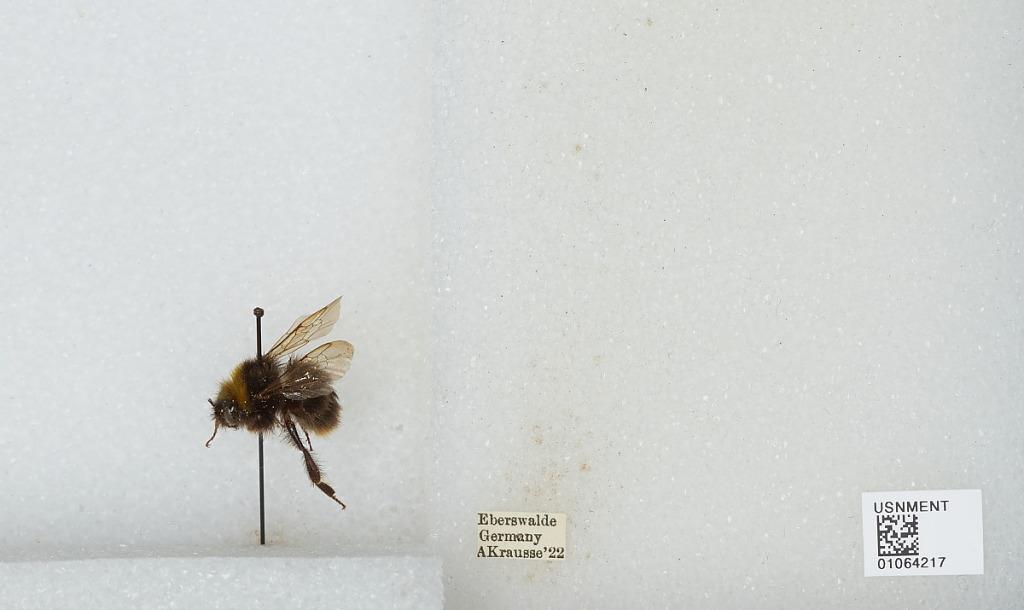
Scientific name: Bombus sp.
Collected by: A. Krausse
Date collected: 1922--
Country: Germany
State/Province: Brandenburg
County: Barnim
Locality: Eberswalde
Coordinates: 52.8356, 13.8182